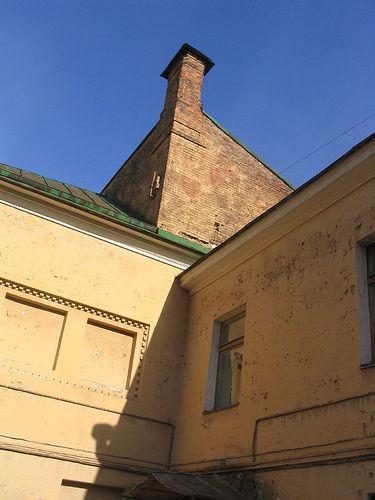
Weather: sun or clear